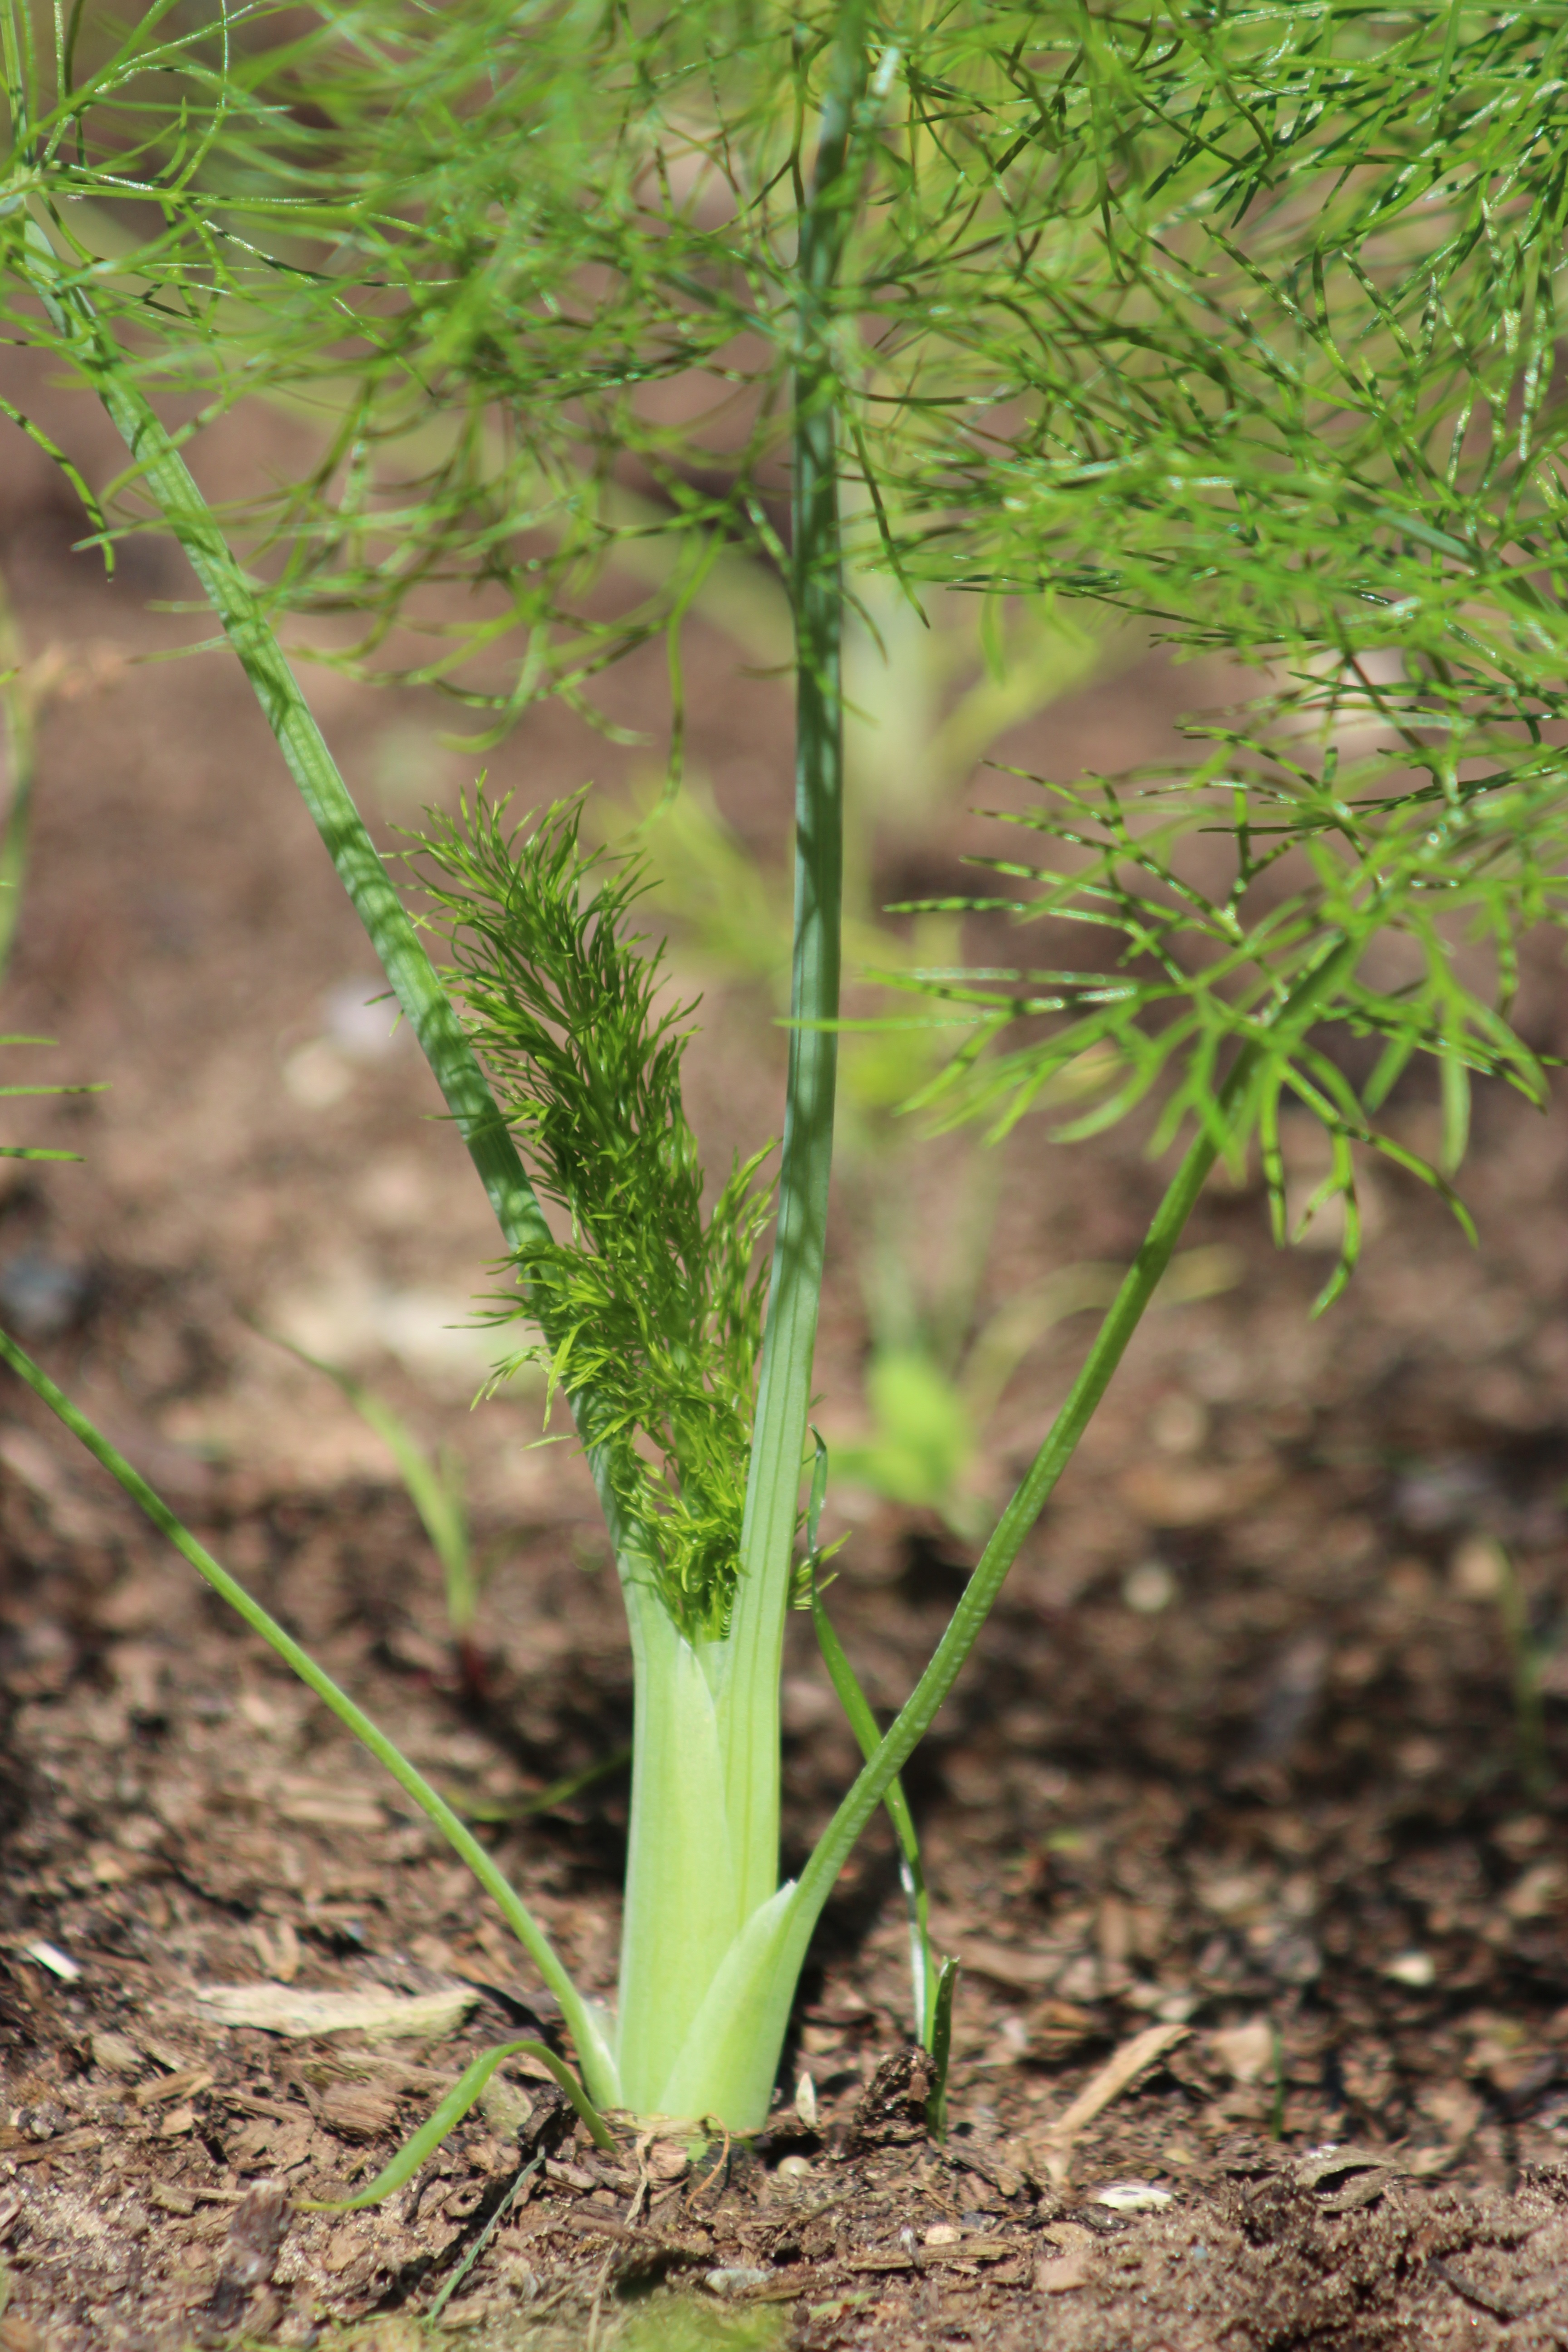
tree, grass, plant, flower, food, herb, produce, vegetable, dirt, soil, botany, garden, flora, fern, growing, flowering plant, fennel, grass family, plant stem, land plant